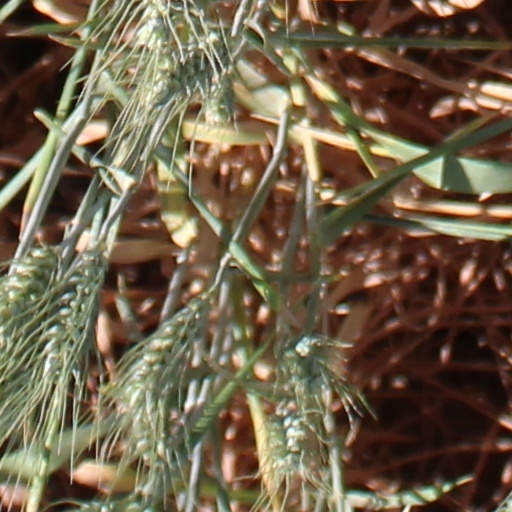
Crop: wheat